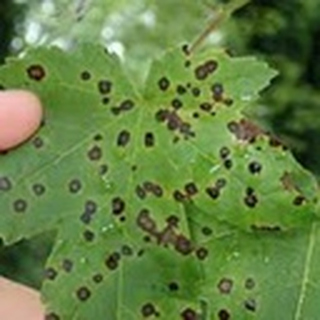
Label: cotton_target_spot